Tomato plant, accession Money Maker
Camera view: horizontal (90 deg, fisheye); turntable rotation: 0 degrees
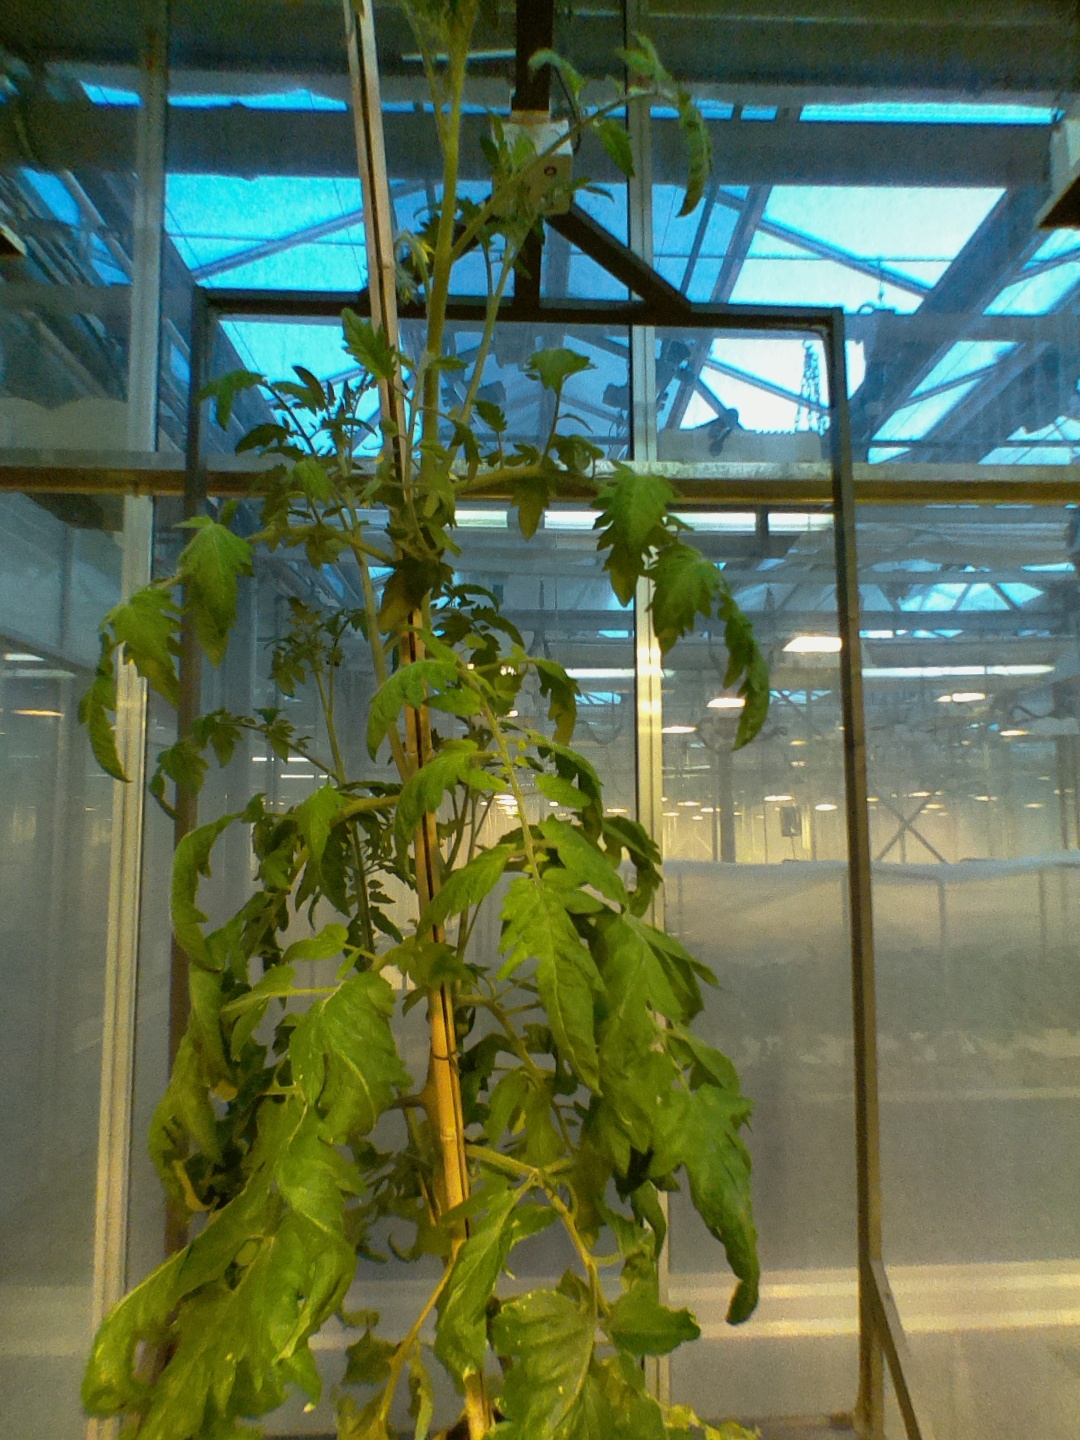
BBCH growth stage 67: Full flowering, 70%-80% of flowers open, more petals falling